Hurricane Dolly (1996)

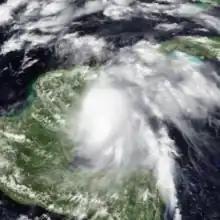
Dolly making landfall on August 20

Hurricane Dolly caused flooding throughout Mexico in August 1996. The fourth named storm and third hurricane of the season, Dolly developed from a tropical wave to the west-southwest of Jamaica on August 19. Initially a tropical depression, the system strengthened into a tropical storm about twelve hours later. Dolly headed westward and intensified into a Category 1 hurricane late on August 20. It then made landfall near Chetumal, Quintana Roo. The system weakened to a tropical depression on August 21. Later that day or early on August 22, Dolly emerged into the Bay of Campeche and quickly re-strengthened into a tropical storm. The storm deepened further and was upgraded to a hurricane again by midday on August 23; Dolly simultaneously peaked with winds of 80 mph (130 km/h). Around that time, it struck between Tuxpan, Veracruz, and Tampico, Tamaulipas. Dolly quickly weakened to a tropical depression early on August 24, but remained intact while crossing Mexico and dissipated over the eastern Pacific Ocean on August 25.